T-34

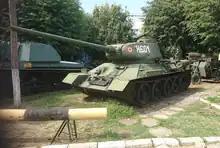
Romanian army T-34-85 next to a TACAM R-2 (National Military Museum, Bucharest)

Cuba received 150 T-34-85 tanks as military aid from the Soviet Union in 1960. The T-34-85 was the first Soviet tank to enter service with the Cuban Revolutionary Armed Forces (FAR), along with the IS-2. Many T-34-85 tanks first saw action in April 1961 during the Bay of Pigs Invasion with an unknown number destroyed or knocked out during the battle. In 1975, many T-34-85s were also donated by the USSR to the FAR to support its lengthy intervention in the Angolan Civil War.